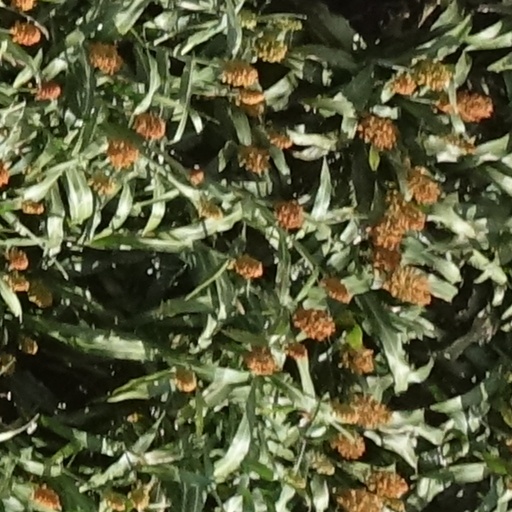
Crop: sorghum